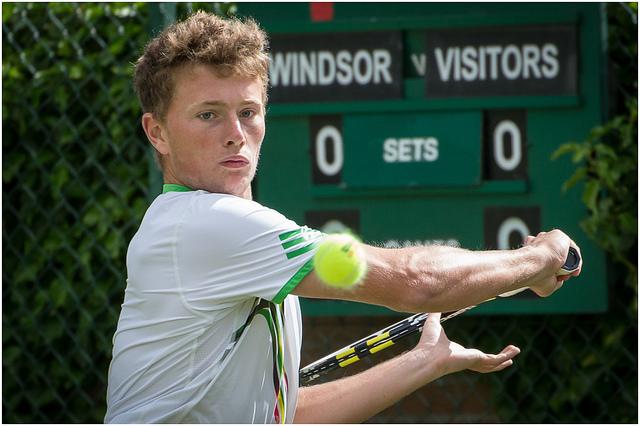
a tennis player swinging a racket at a ball